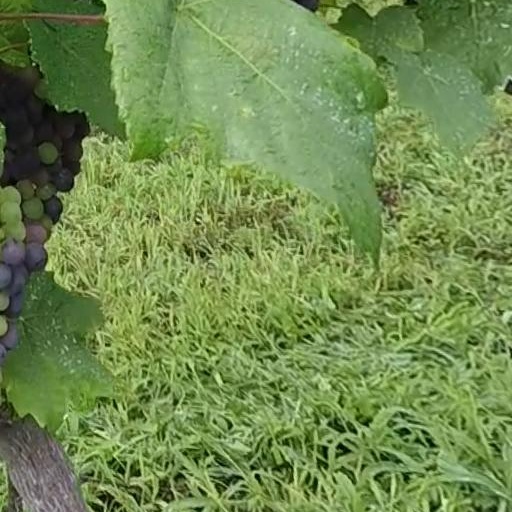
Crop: grape